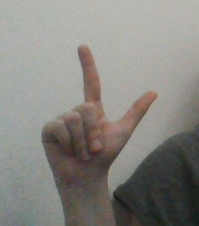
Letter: laam